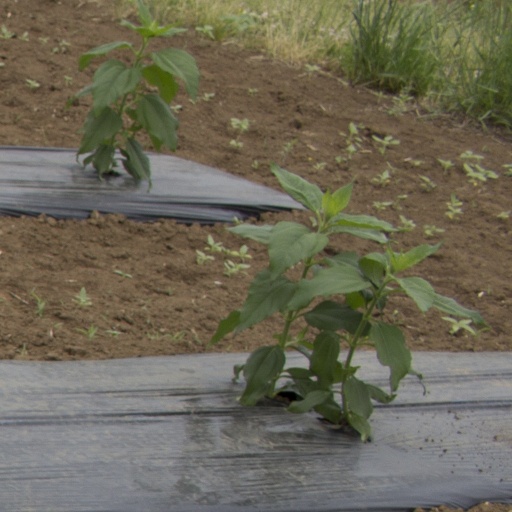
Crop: Jerusalem artichoke